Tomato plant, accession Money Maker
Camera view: bottom (45 deg); turntable rotation: 60 degrees
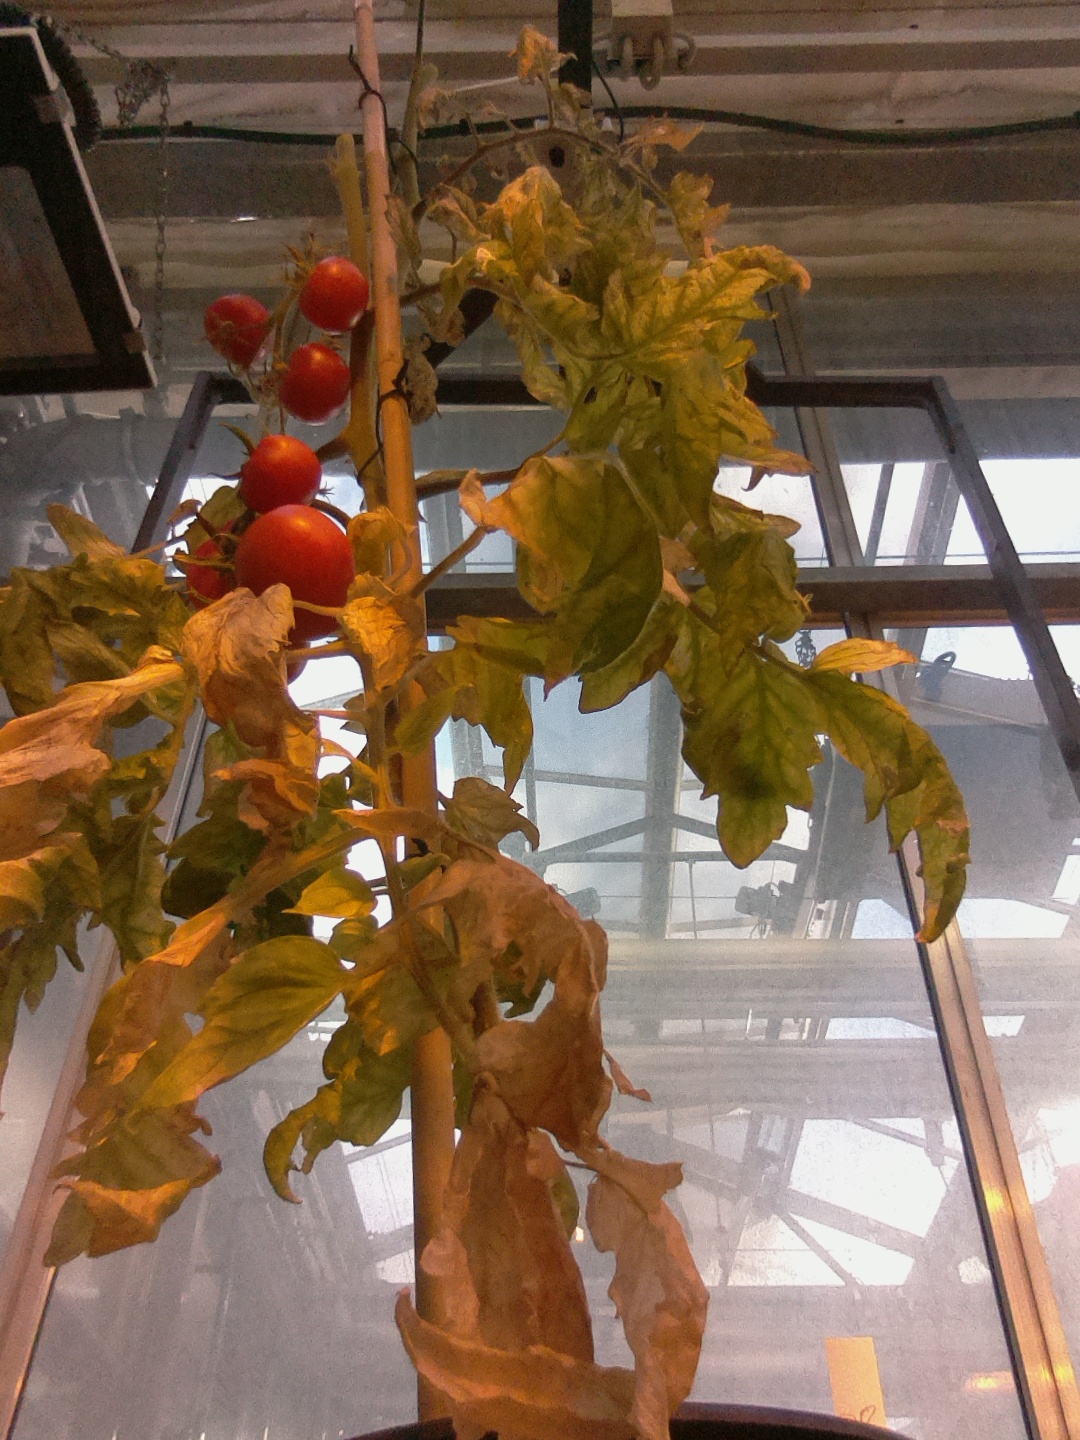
BBCH growth stage 89: 90%-100% of fruits show typical fully ripe color